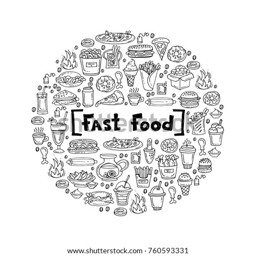
decorative cover with hand drawn burger , drinks , french fries , sandwich , ice cream .